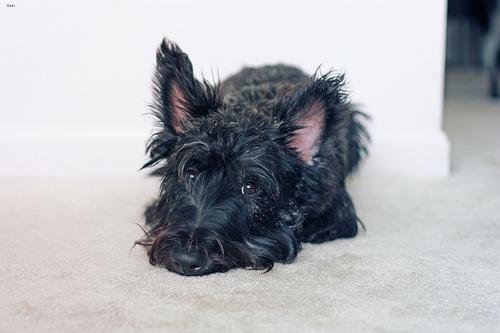
Breed: scottish terrier